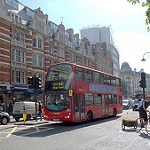
Label: street